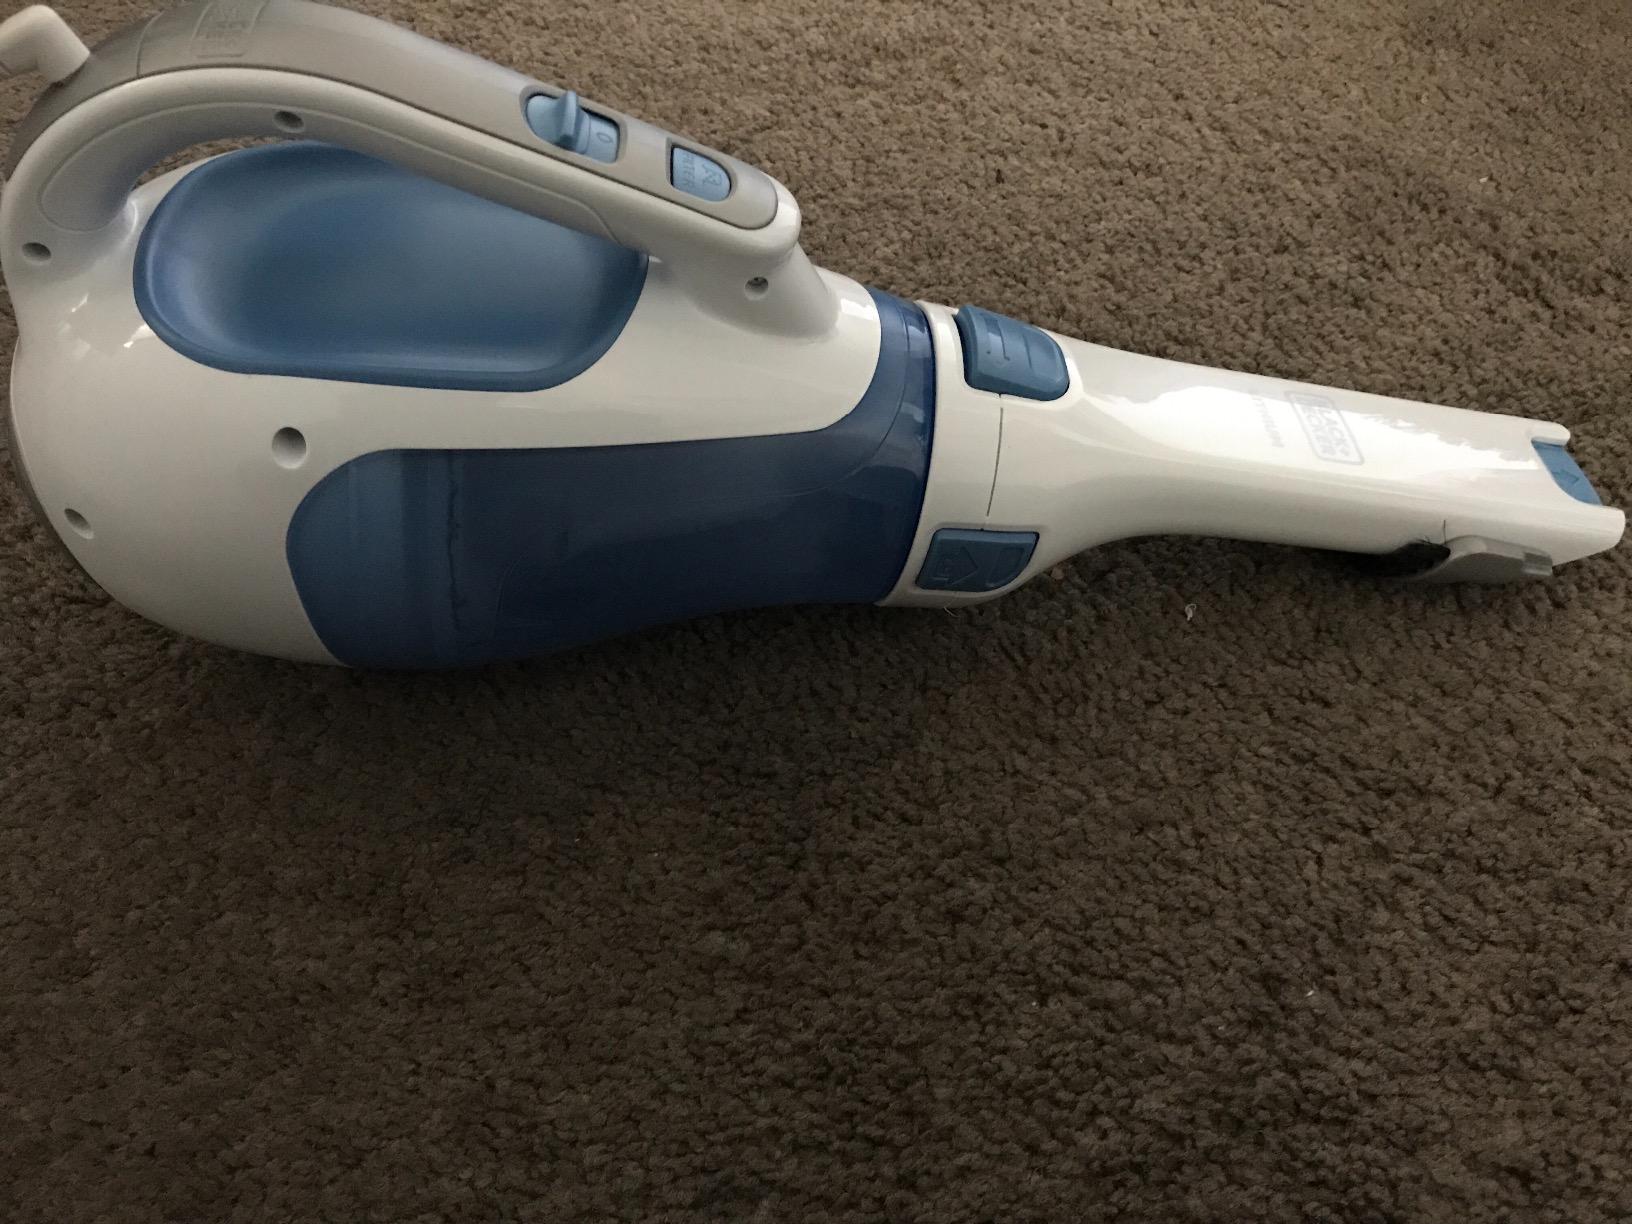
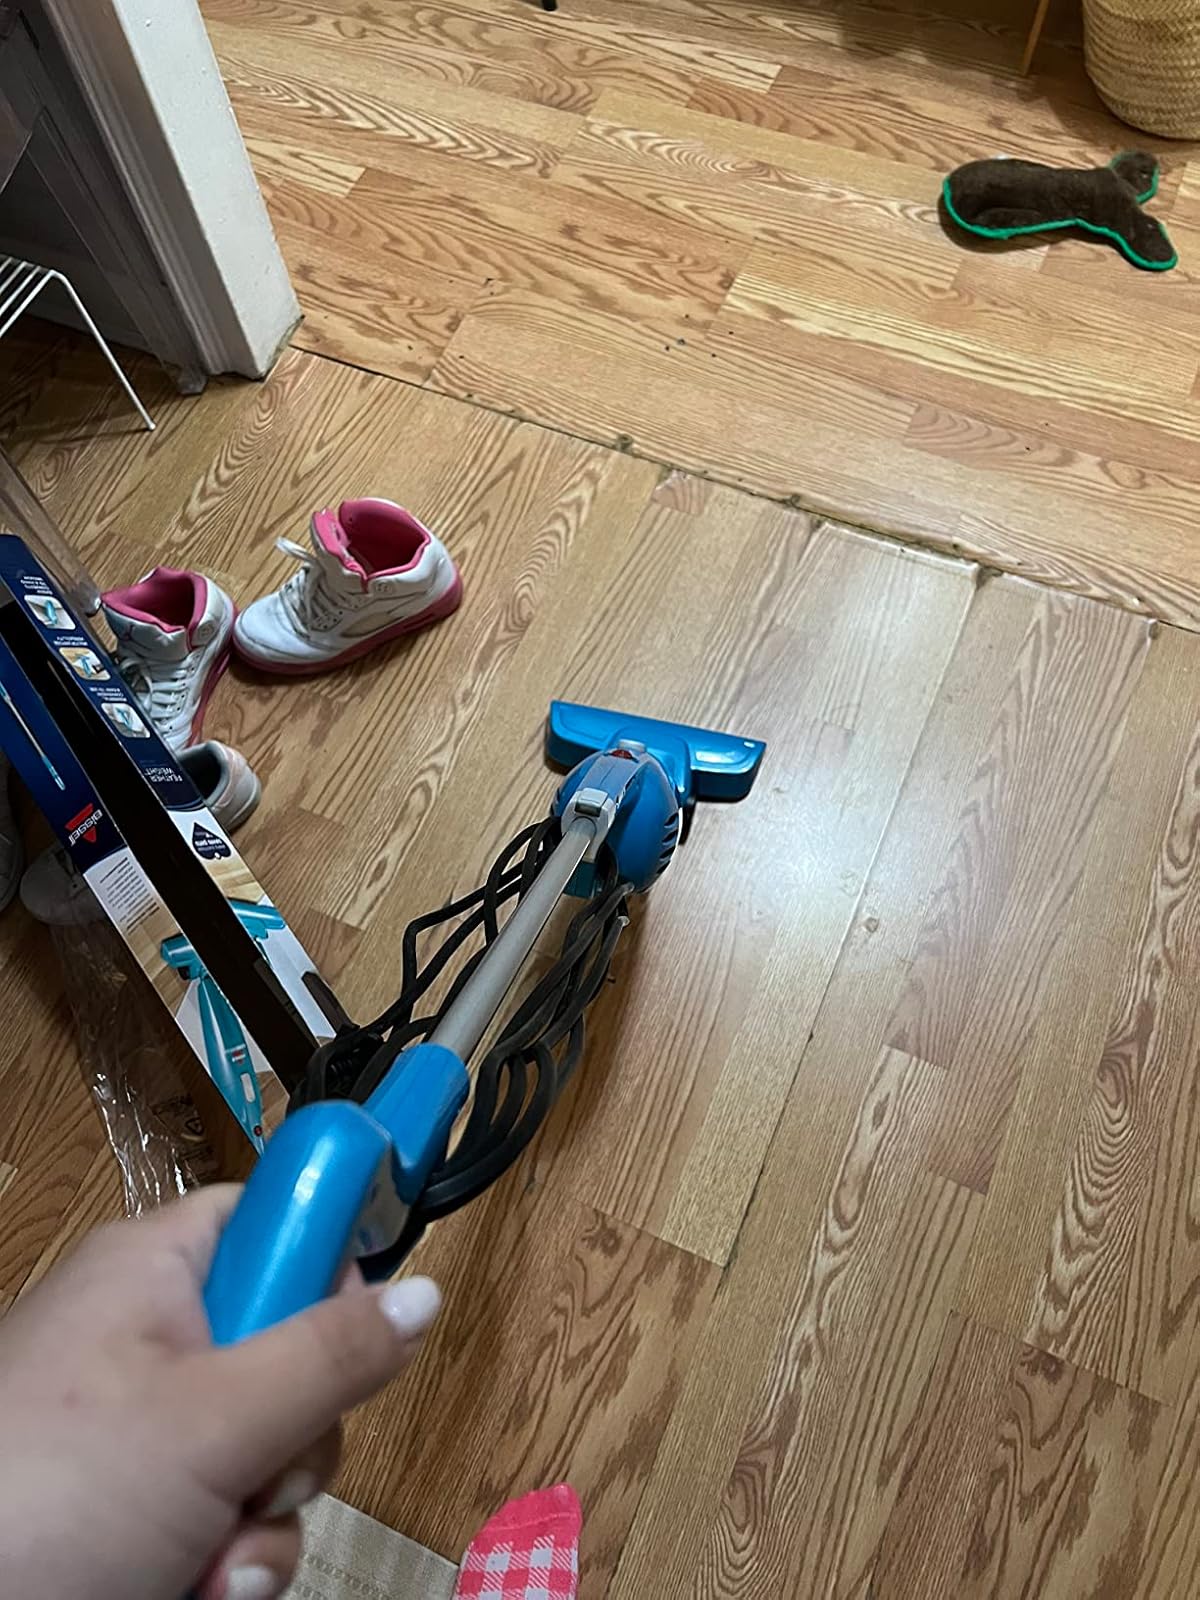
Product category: items_vacuum
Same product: no